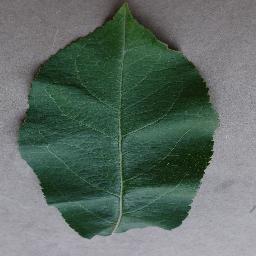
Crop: apple
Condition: healthy